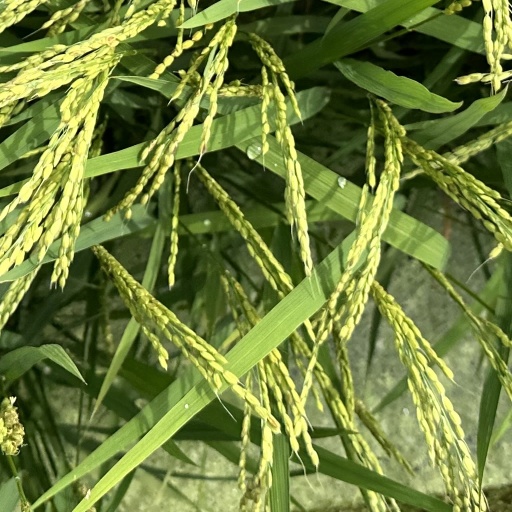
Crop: rice